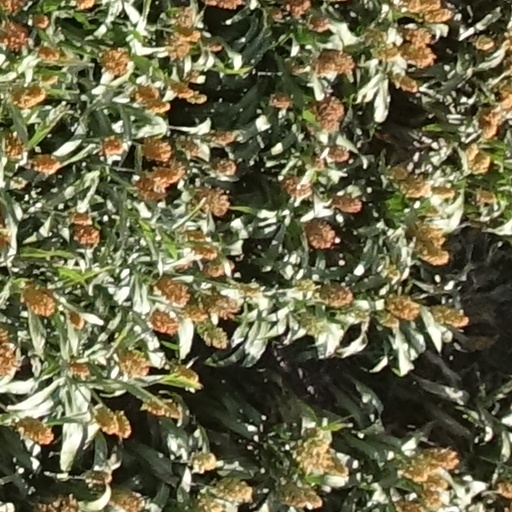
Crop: sorghum